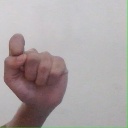
अक्षर: घ